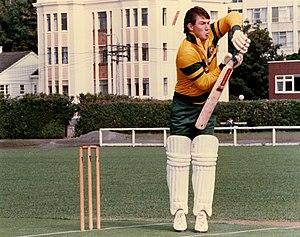
Geoffrey Robert Marsh, dit Geoff Marsh, est un joueur de cricket international et entraîneur australien né le 31 décembre 1958 à Northam. Batteur spécialiste du rôle d'ouvreur au sein de l'Australie-Occidentale, il dispute 50 test-matchs et 117 rencontres au format One-day International avec la sélection australienne entre 1985 et 1992.